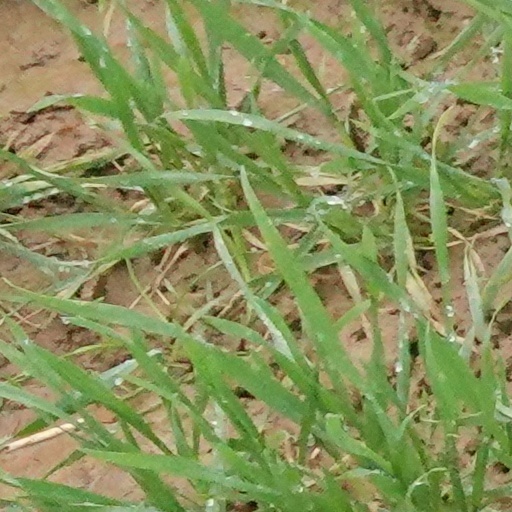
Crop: wheat